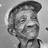
Emotion: happy